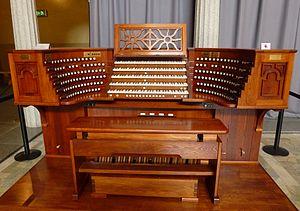
Le Hall bleu est la salle principale de l’hôtel de ville de Stockholm, mieux connue comme salle de banquet pour le banquet annuel du prix Nobel. Elle est également utilisée pour des visites officielles, des bals d’étudiants, des jubilés et autres grands événements.